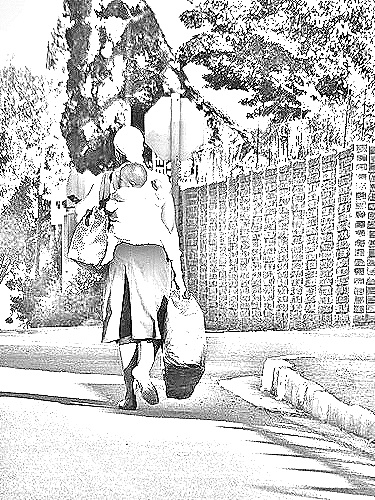
Portrait style: Sketch Portrait